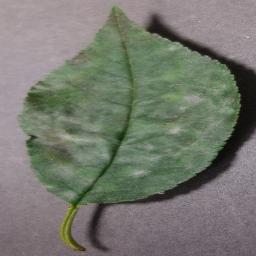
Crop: cherry
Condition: (including_sour)_powdery_mildew